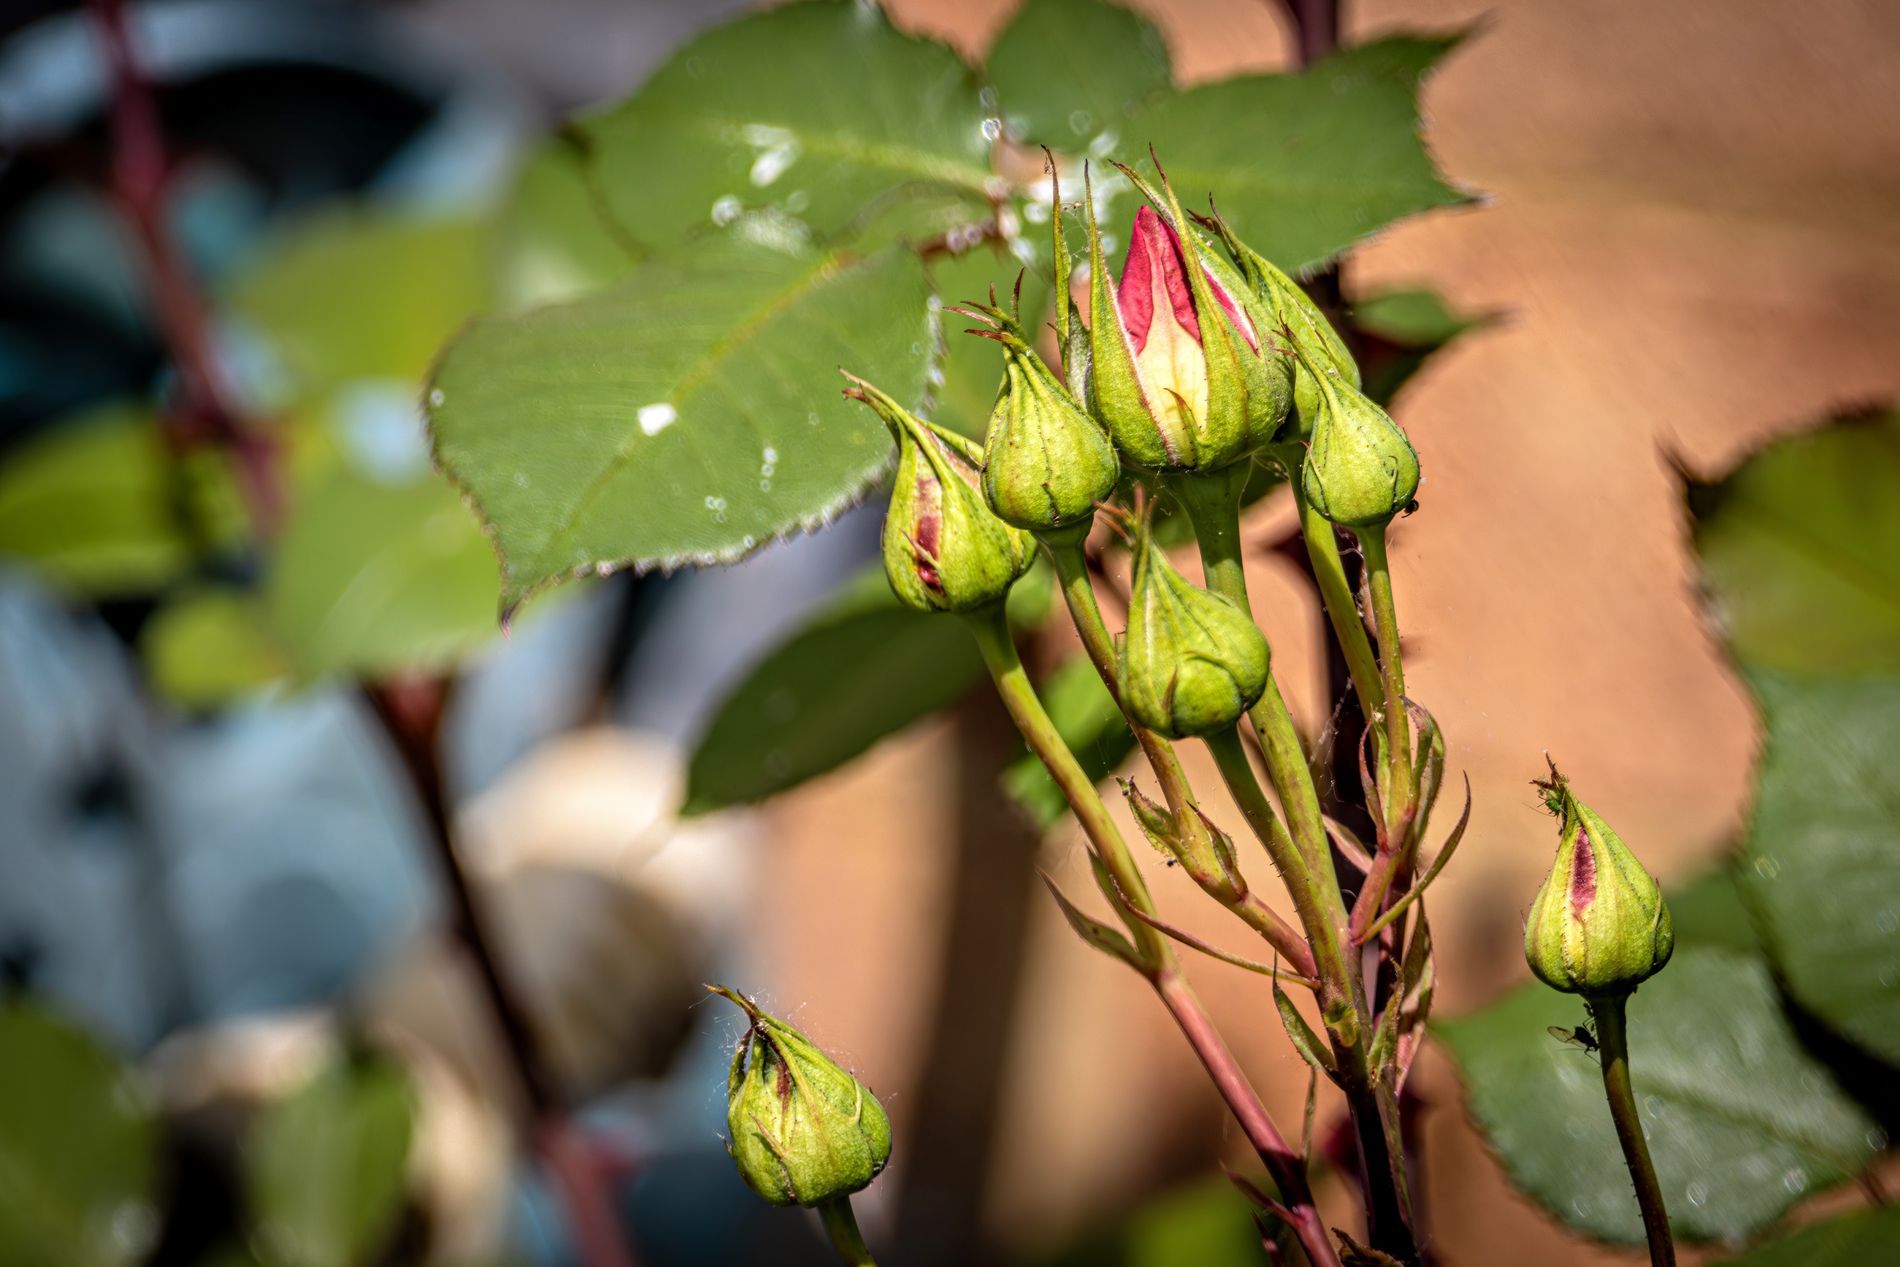
Buds and plants.
A picture showing the beauty of the buds plant and leaves. The leaves are big. The buds plant takes an oval shape.There are things in the bckground that are not visible.
A photo taken at eye level in natural daylight. The picture gives a botanical and agricultural atmosphere. The lighting is focused on all the plants and their most prominent features. The green color covers most of the image.
Labels: Bud, Flower, Plant, Sprout, Rose, Leaf, Geranium, background, insect, Leaves, Buds, Insects
Camera: Canon Canon EOS 90D
Lens: 150-600mm F5-6.3 DG OS HSM | Contemporary 015
Aperture: F6.3
Exposure: 1/800 sec
ISO: 160
Focal length: 403